Emotion (Samantha Sang song)

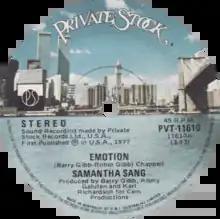
One of side-A labels of the Australian single

"Emotion" is a song written by Barry and Robin Gibb. It was first recorded by Australian singer Samantha Sang, whose version reached number three on the "Billboard" Hot 100 chart in 1978. The Bee Gees recorded their own version of the song in 1994 as part of an album called "Love Songs", which was never released, but it was eventually included on their 2001 collection titled "". In 2001, "Emotion" was covered by the American R&B girl group Destiny's Child for their album "Survivor". Their version of the song was an international hit, reaching the top ten on the US Hot 100 chart and peaking in the top five on the UK Singles Chart. English singer Emma Bunton also covered the song on her 2019 album "My Happy Place".